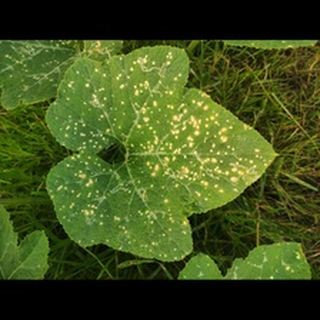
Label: pumpkin_powdery_mildew